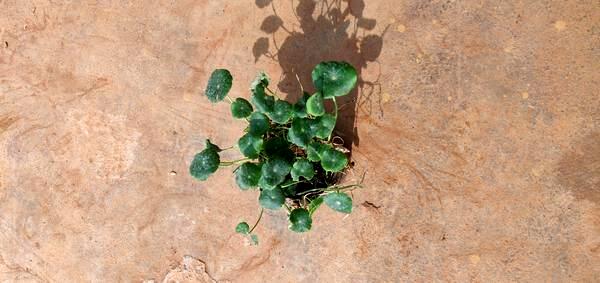
Plant: Brahmi